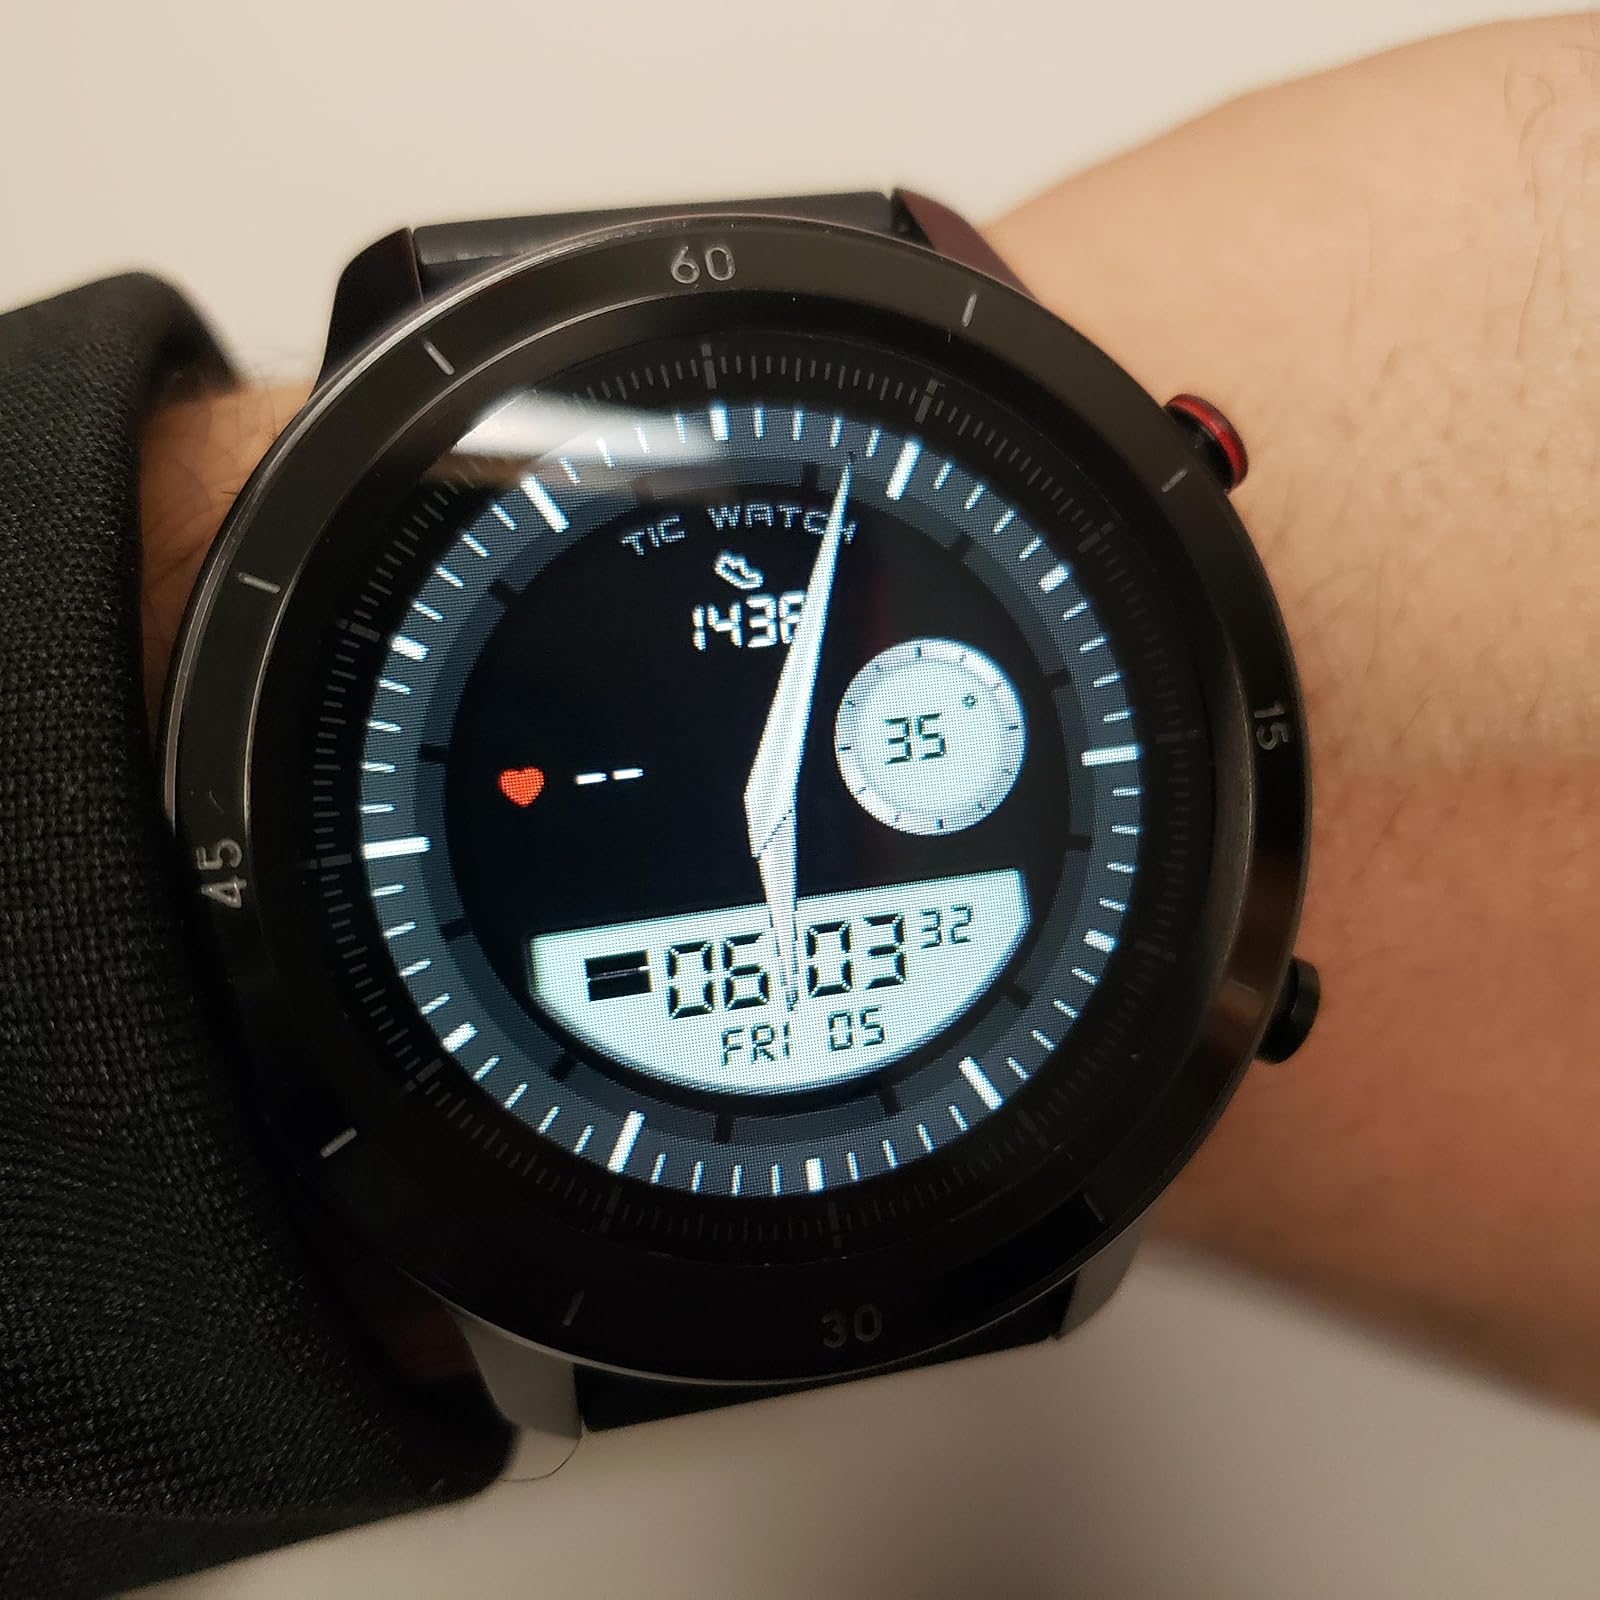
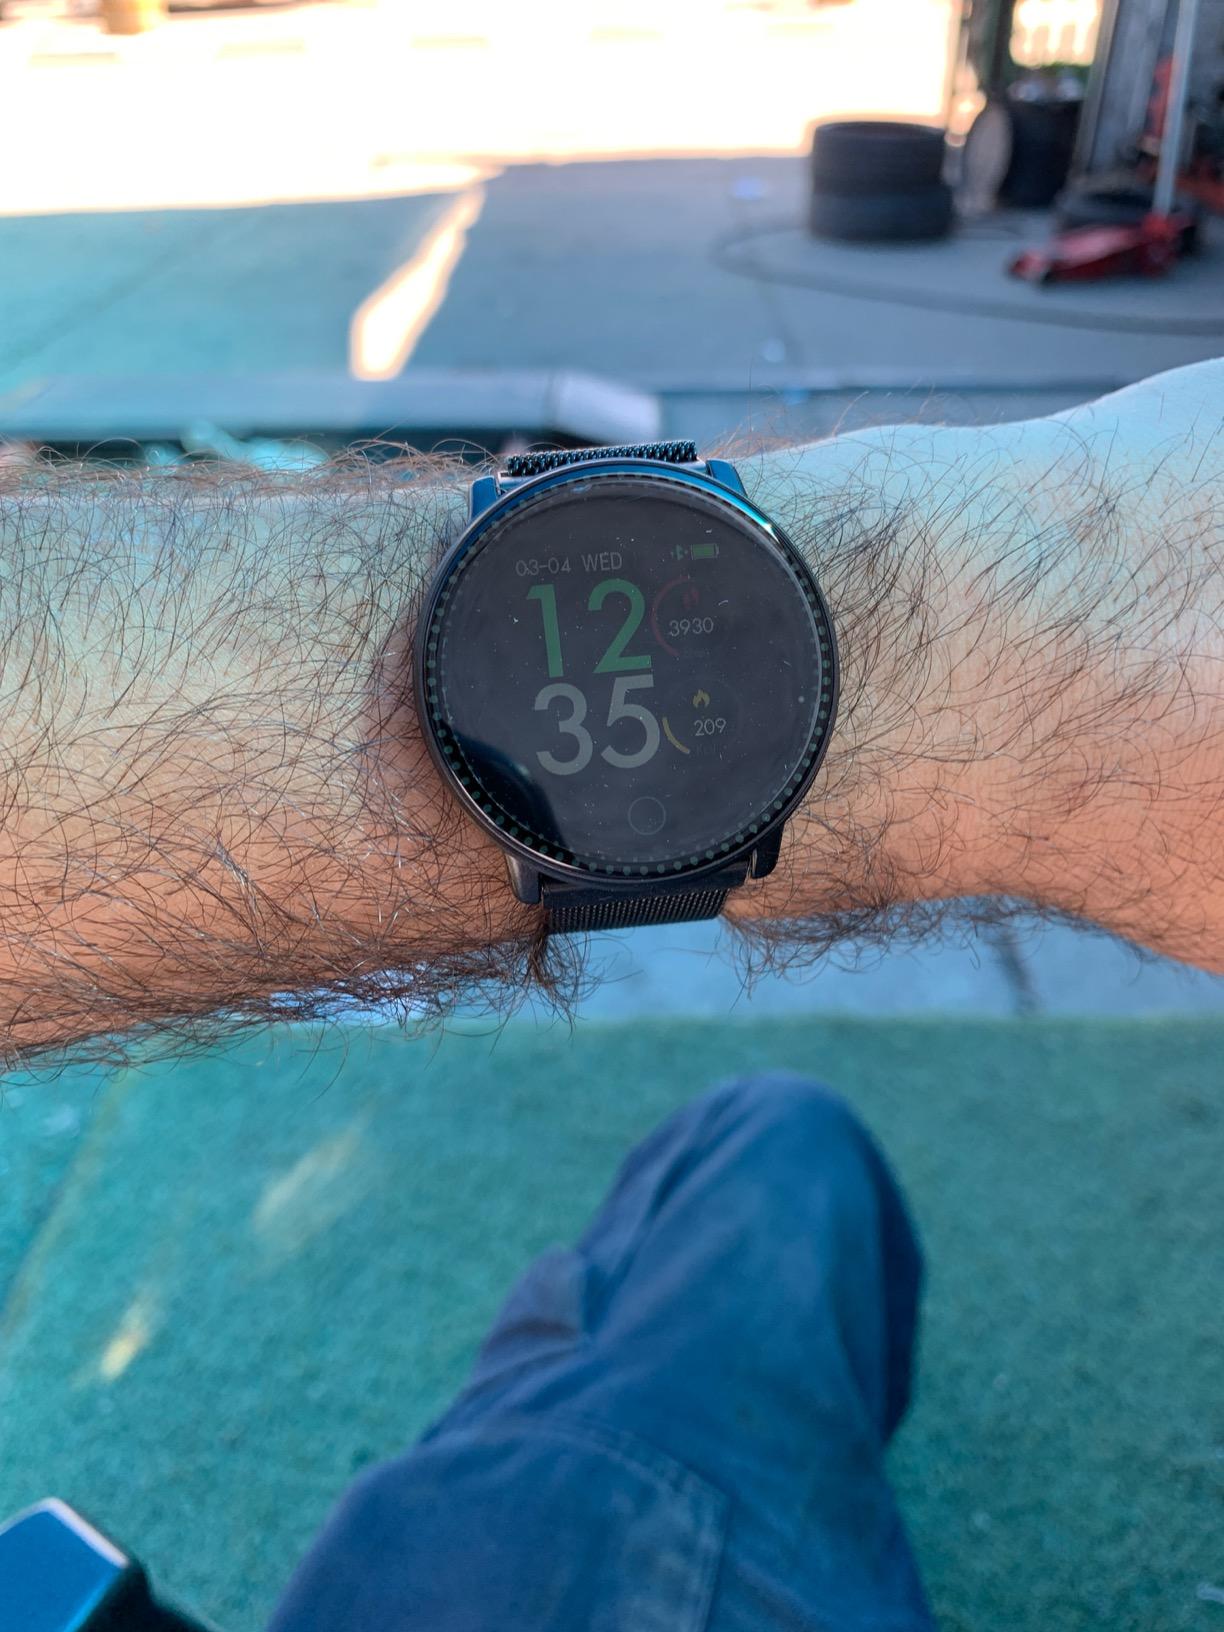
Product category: smartwatch
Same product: no